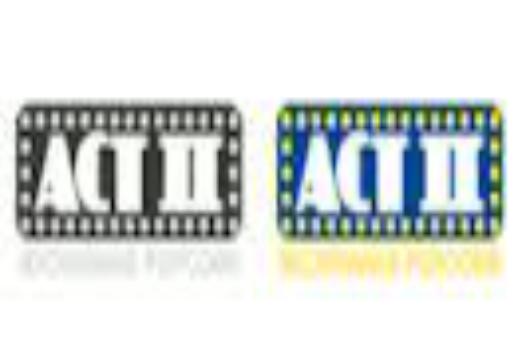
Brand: Act II
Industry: Food